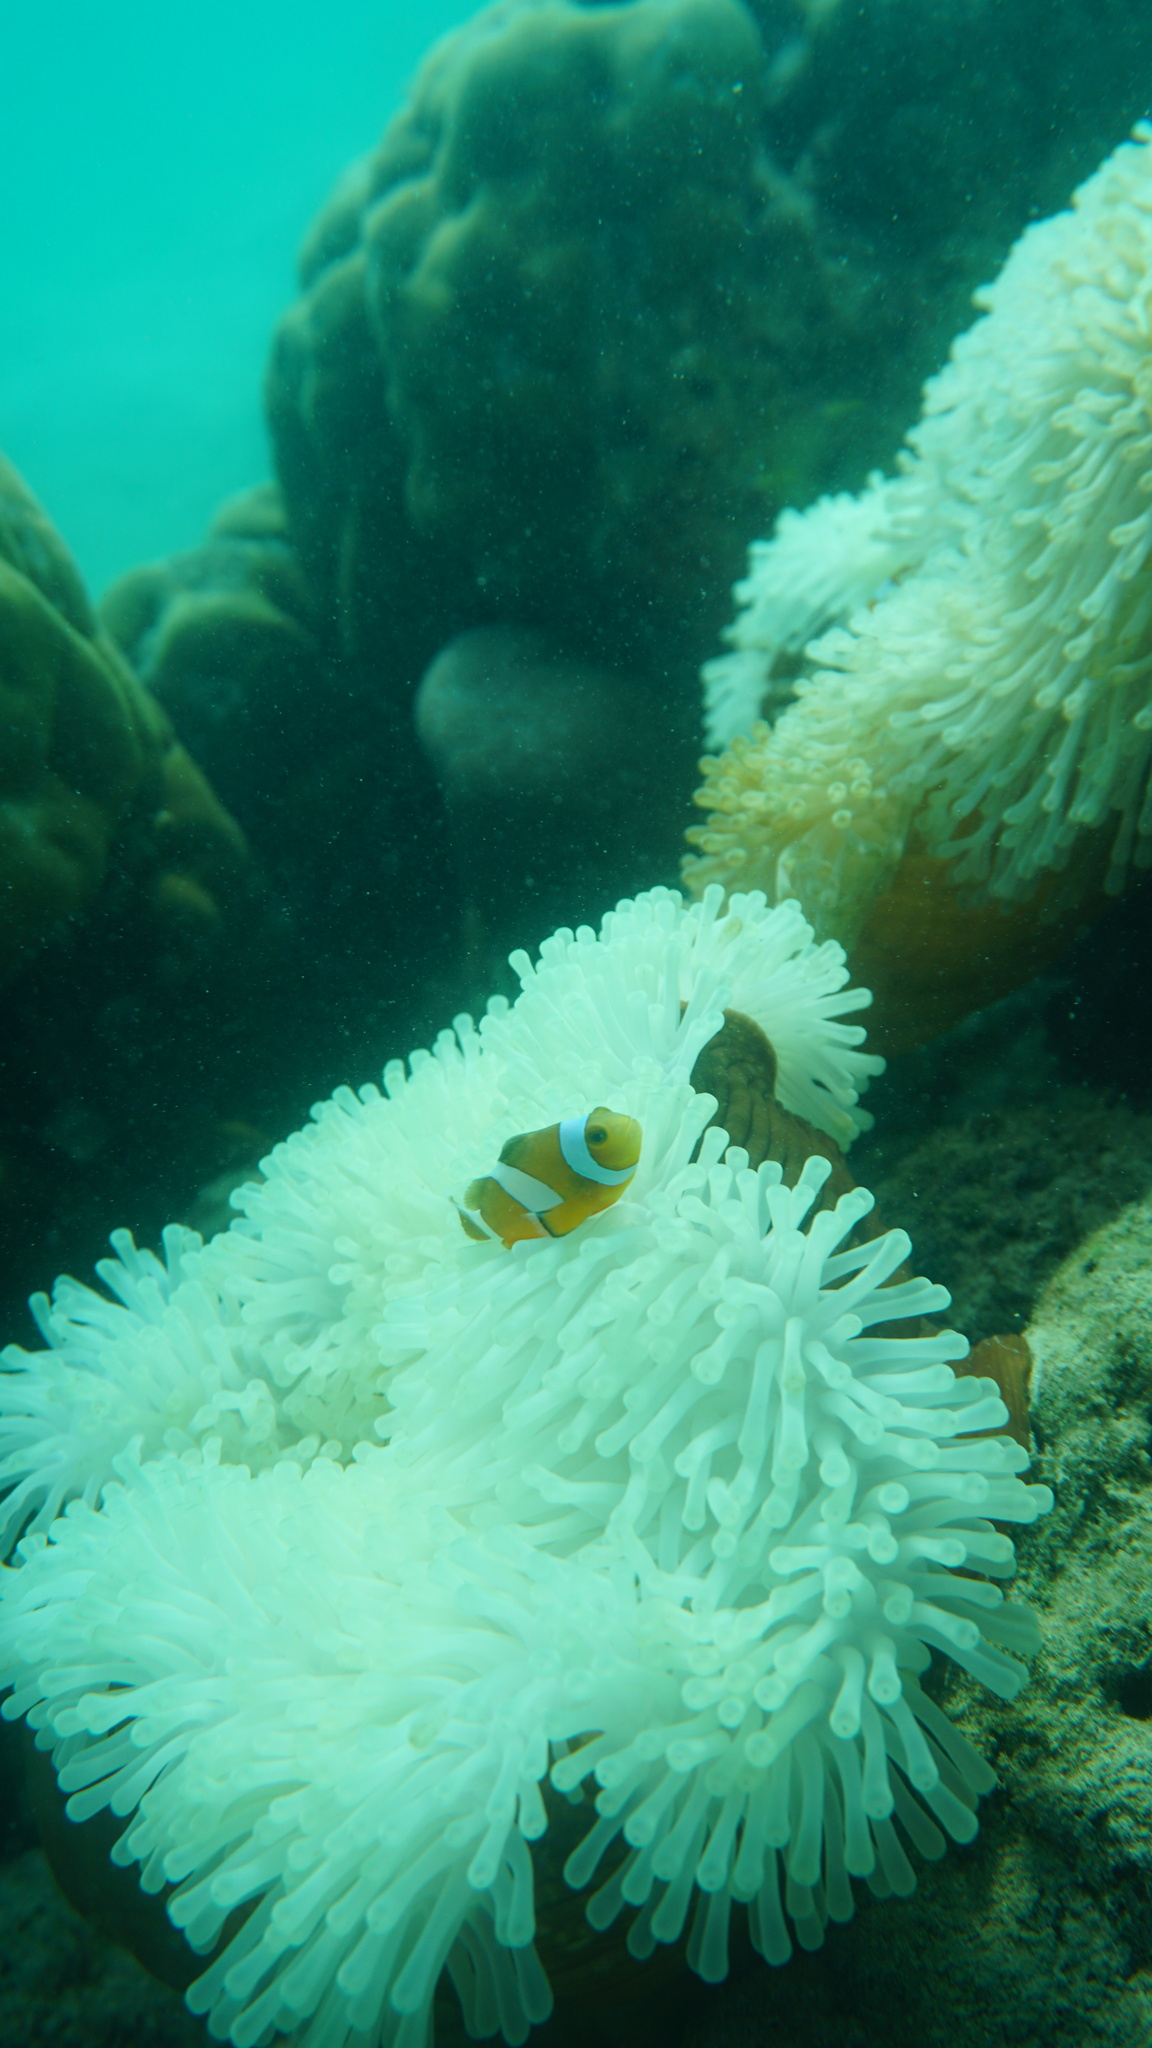
Amphiprion ocellaris (Ocellaris Anemonefish)